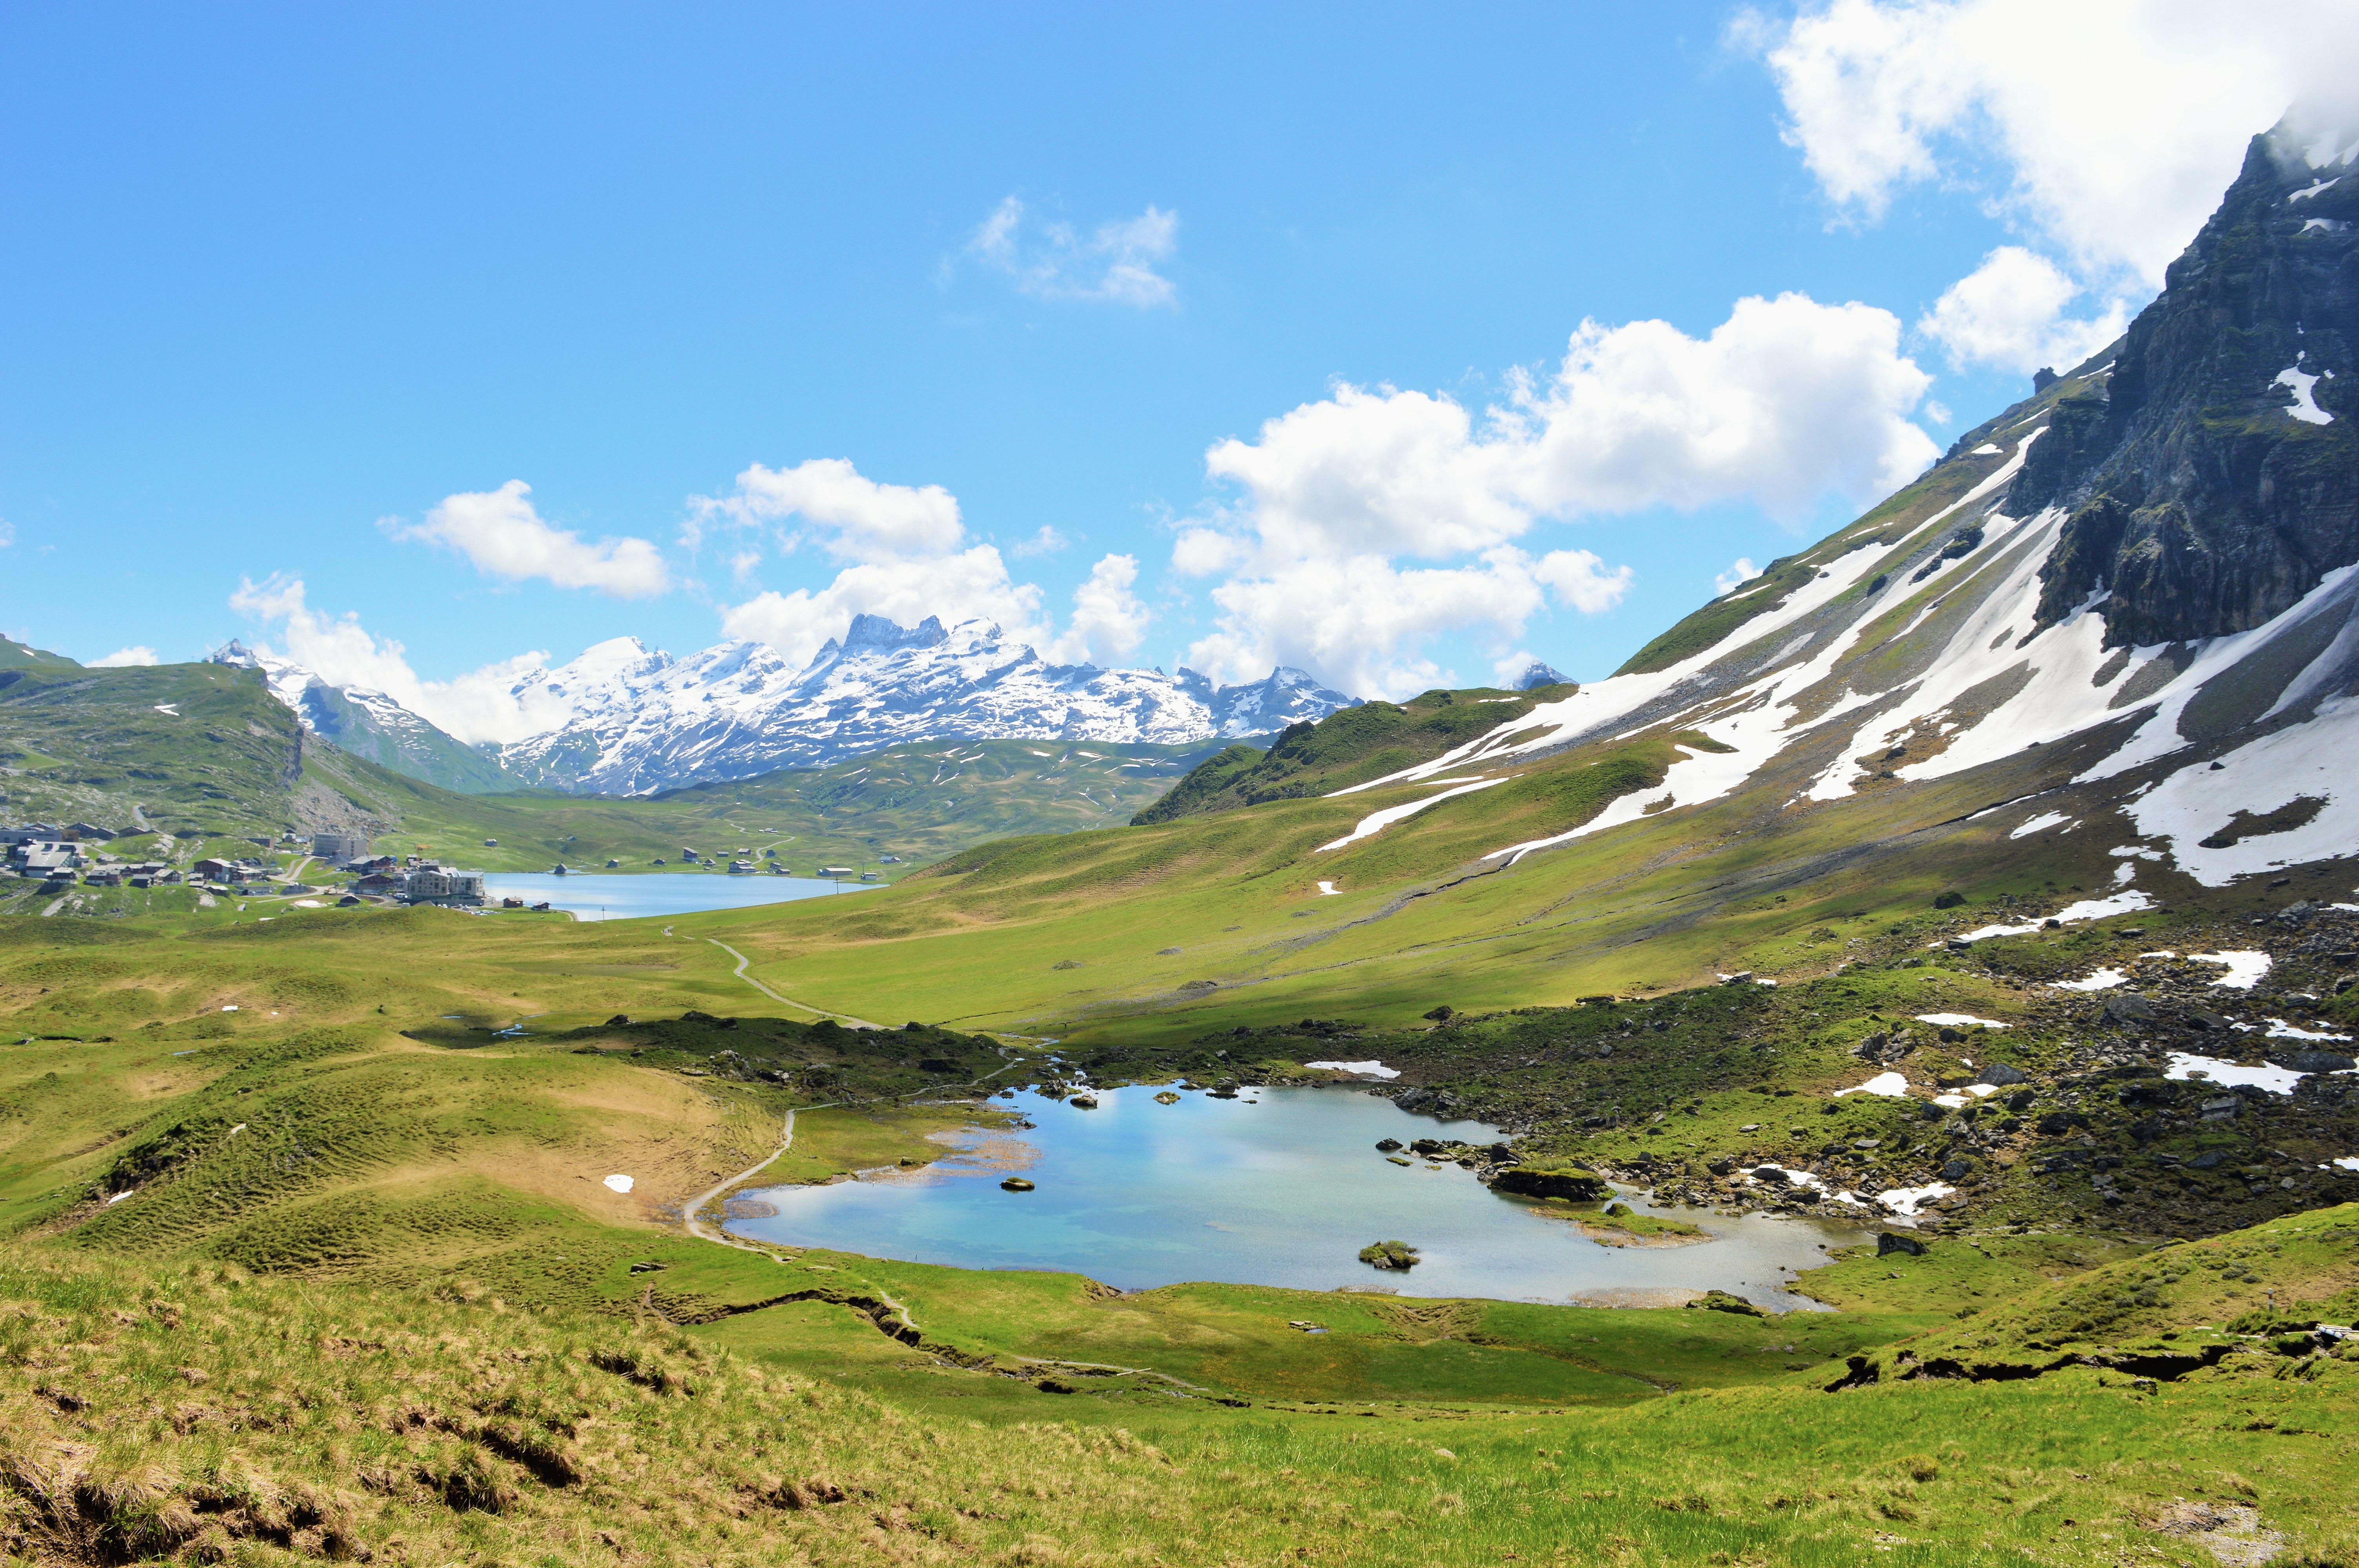
landscape, nature, wilderness, walking, mountain, snow, sky, hiking, meadow, hill, lake, adventure, view, valley, mountain range, holiday, blue, fjord, rest, highland, national park, ridge, mountains, alps, grassland, plateau, switzerland, fell, loch, ecosystem, creation, mountainous, landform, tarn, time out, mountain pass, geographical feature, mountainous landforms, melchsee